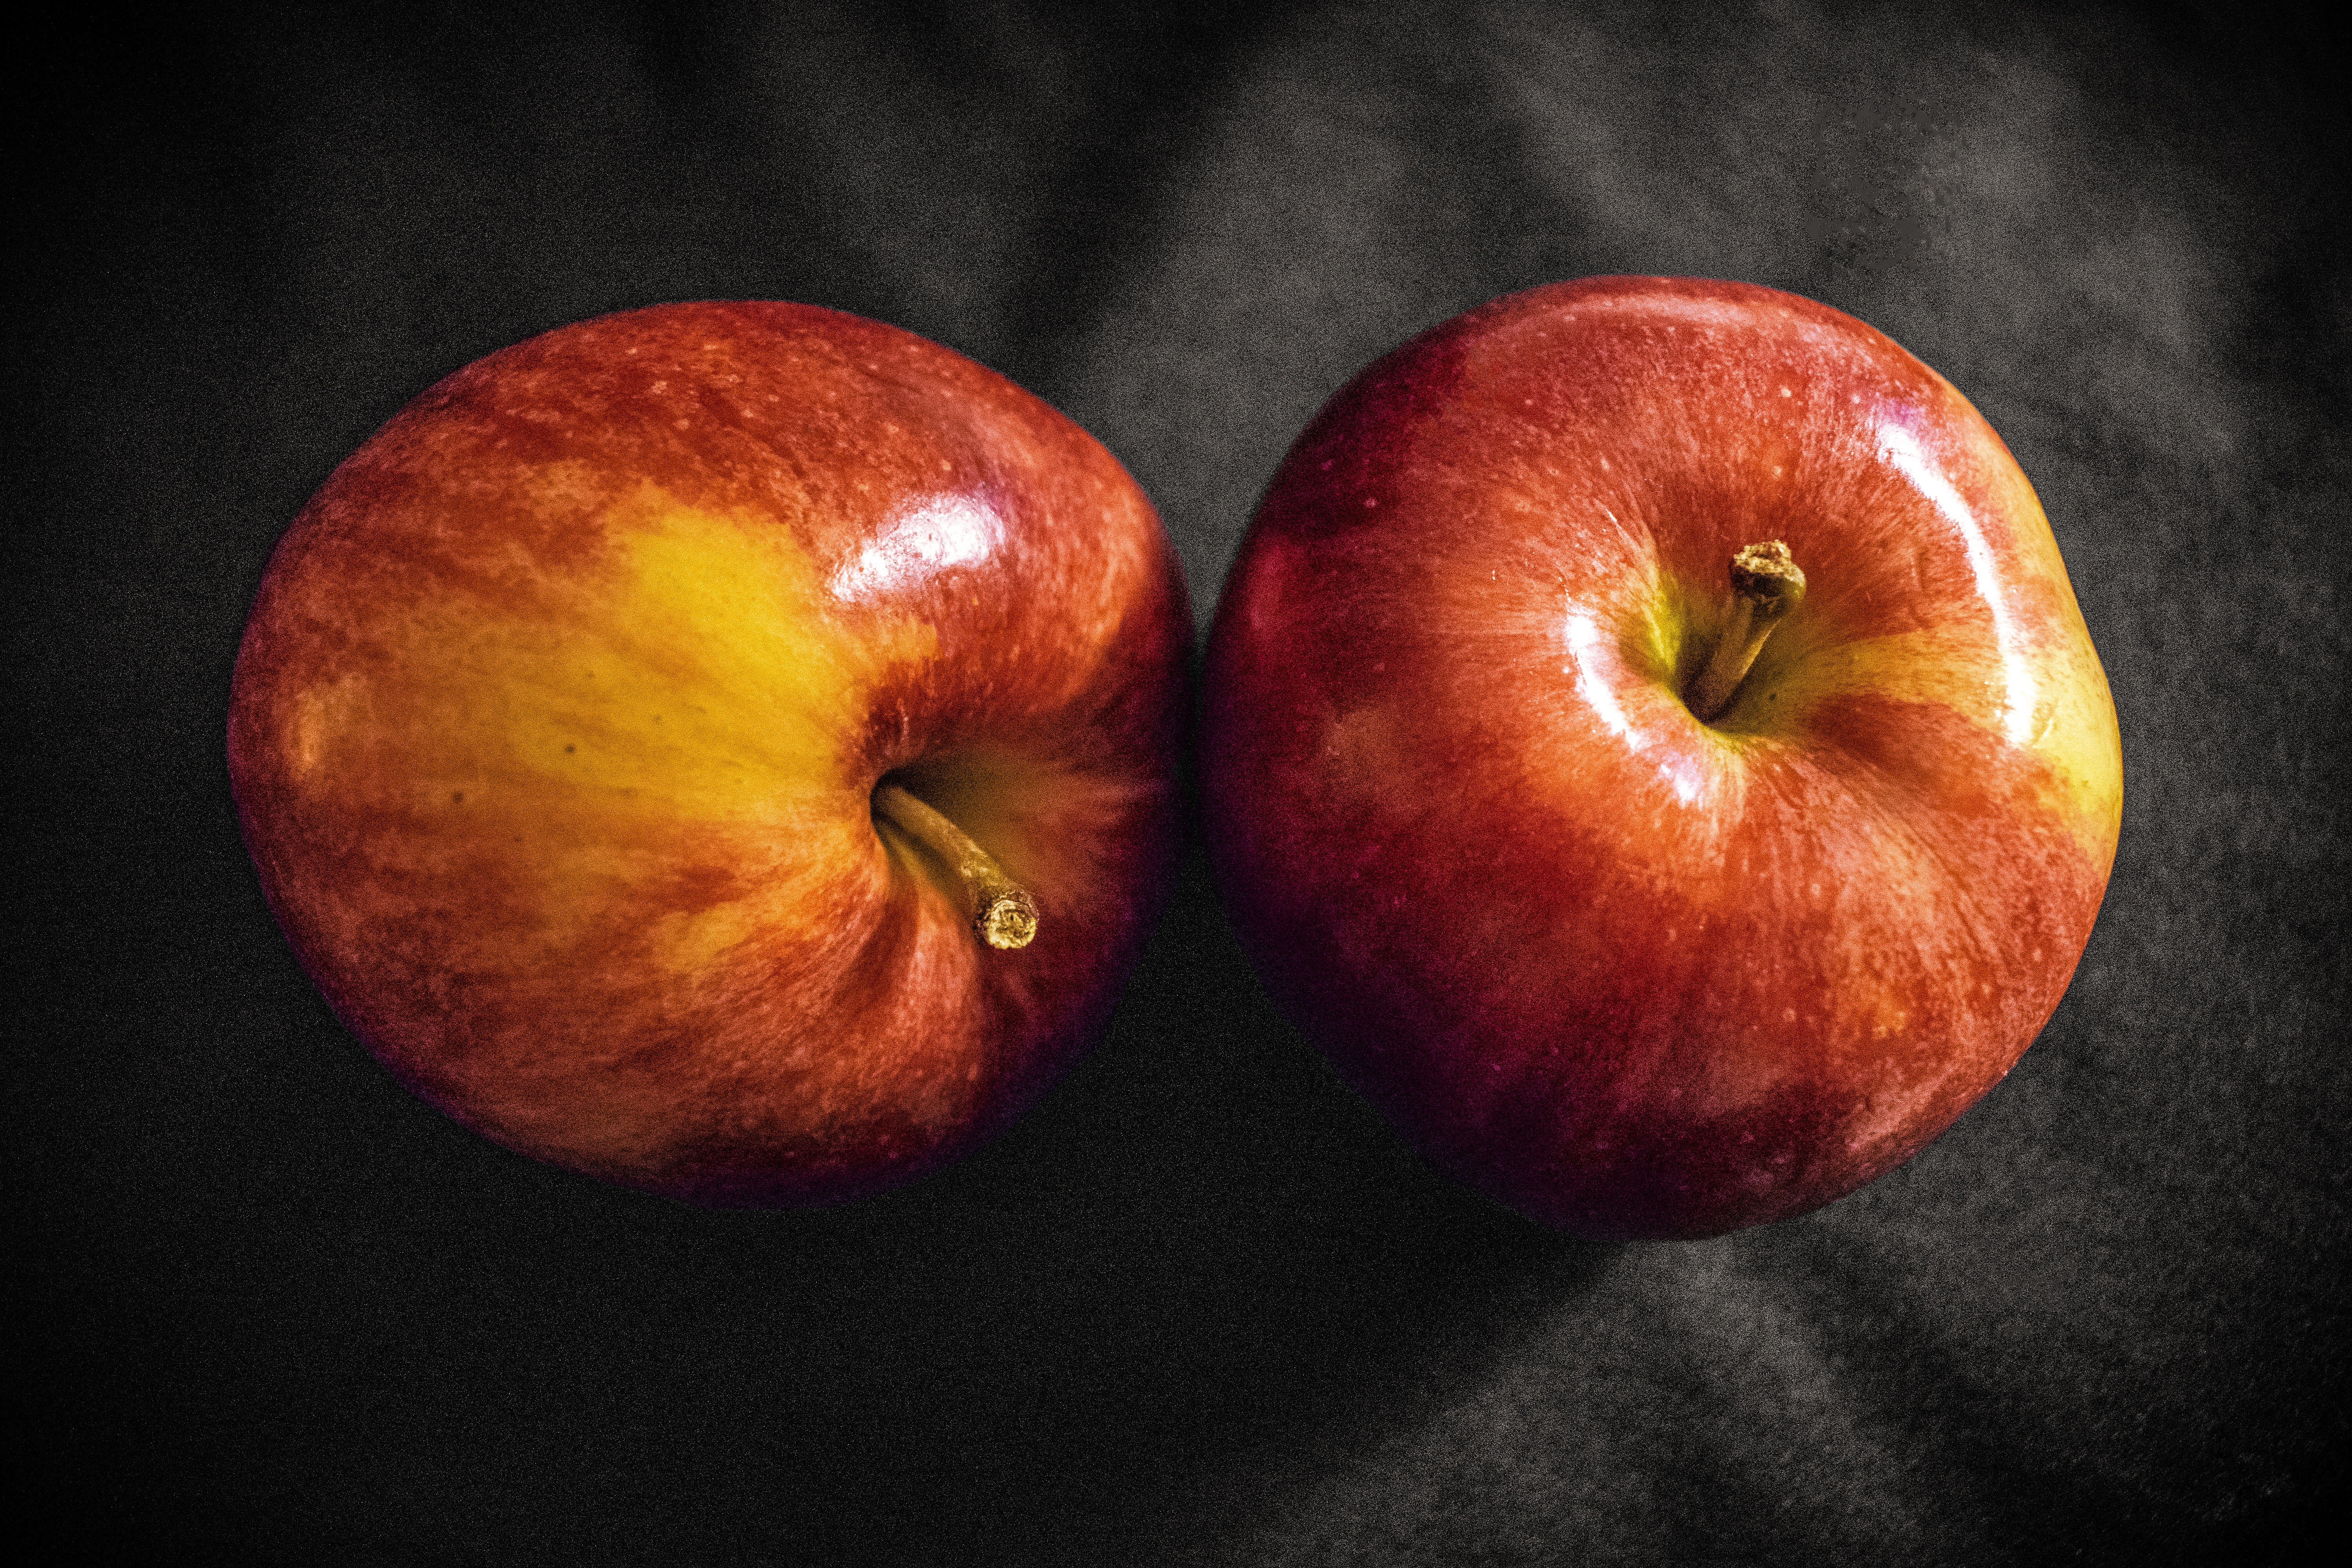
apple, plant, photography, fruit, flower, food, red, produce, healthy, still life, painting, close up, red apple, power, nutrition, apples, macro photography, flowering plant, rose family, pact, fruit season, grow up, still life photography, red apples, land plant, rose order